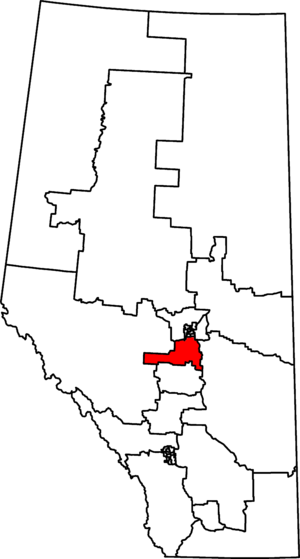
Edmonton—Wetaskiwin est une circonscription électorale fédérale canadienne de l'Alberta. Elle comprend: